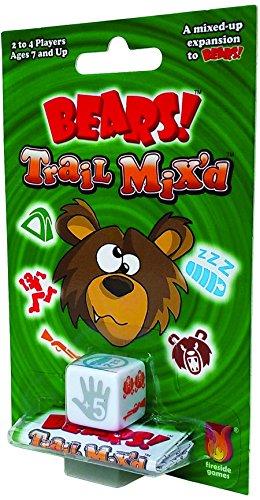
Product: Fireside Games Bears Trail Mix'd Dice Game - board games for families - board games for kids 7 and up
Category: Toys & Games | Games & Accessories | Board Games
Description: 1 die, 6 new ways to play.
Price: $8.59
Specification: ProductDimensions:1x3.5x5.5inches|ItemWeight:0.8ounces|ShippingWeight:1.12ounces(Viewshippingratesandpolicies)|DomesticShipping:ItemcanbeshippedwithinU.S.|InternationalShipping:ThisitemcanbeshippedtoselectcountriesoutsideoftheU.S.LearnMore|ASIN:B00TF7YMOE|Itemmodelnumber:3002FSD|Manufacturerrecommendedage:7-15years